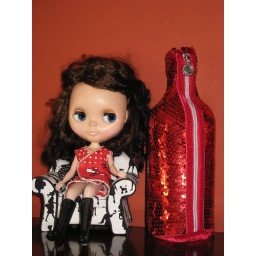
Here we have a bottle of Absolut vodka in a red sequin dress....every girl needs one!